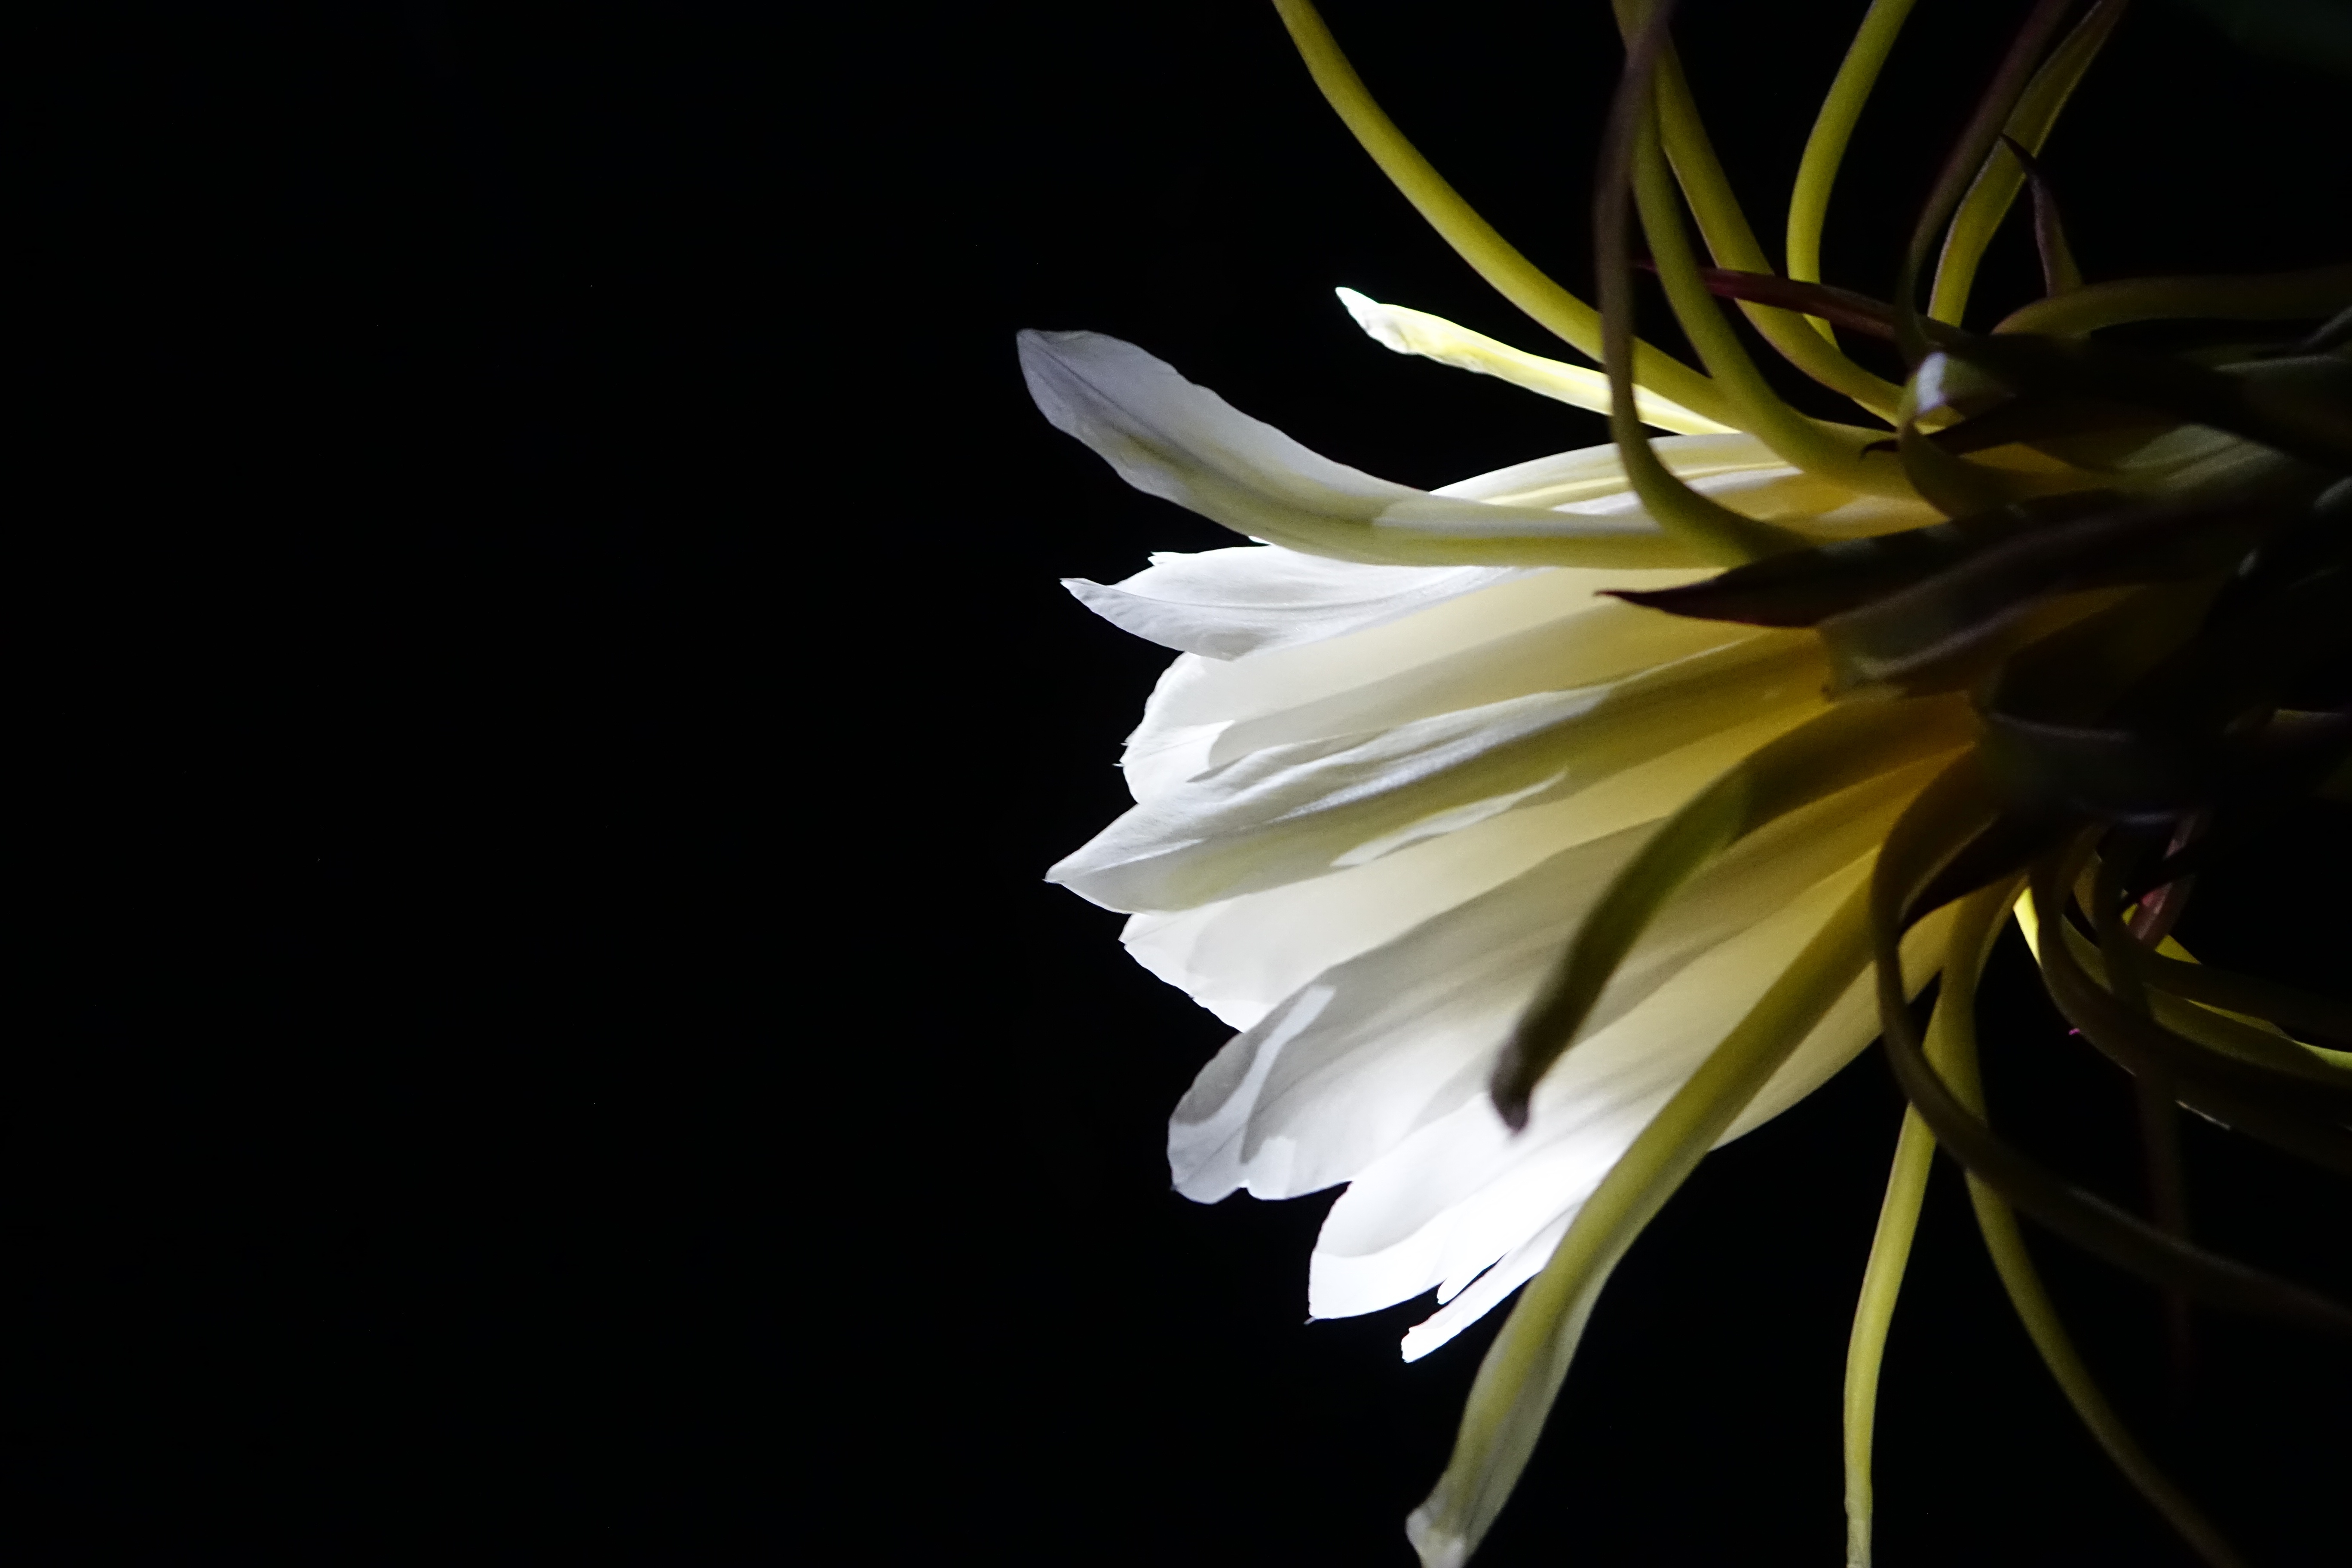
flower, white, plant, flora, yellow, macro photography, photography, close up, light, botany, land plant, darkness, petal, flowering plant, leaf, daisy family, sunlight, plant stem